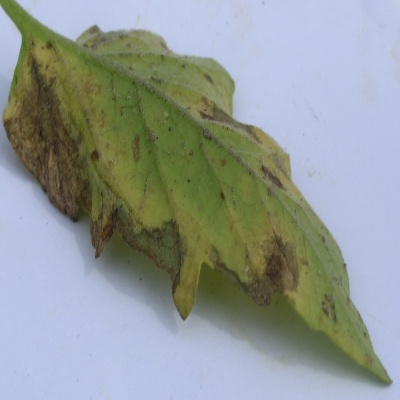
Crop: Tomato
Condition: septoria leaf spot